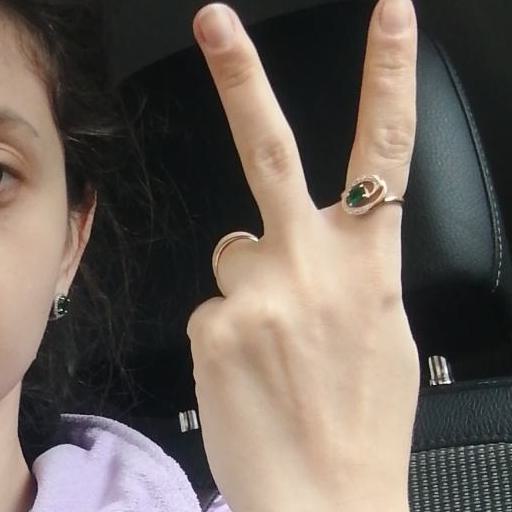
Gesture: peace_inverted